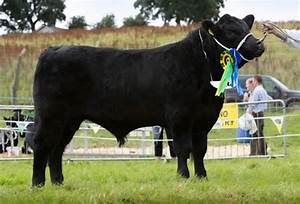
Label: cow